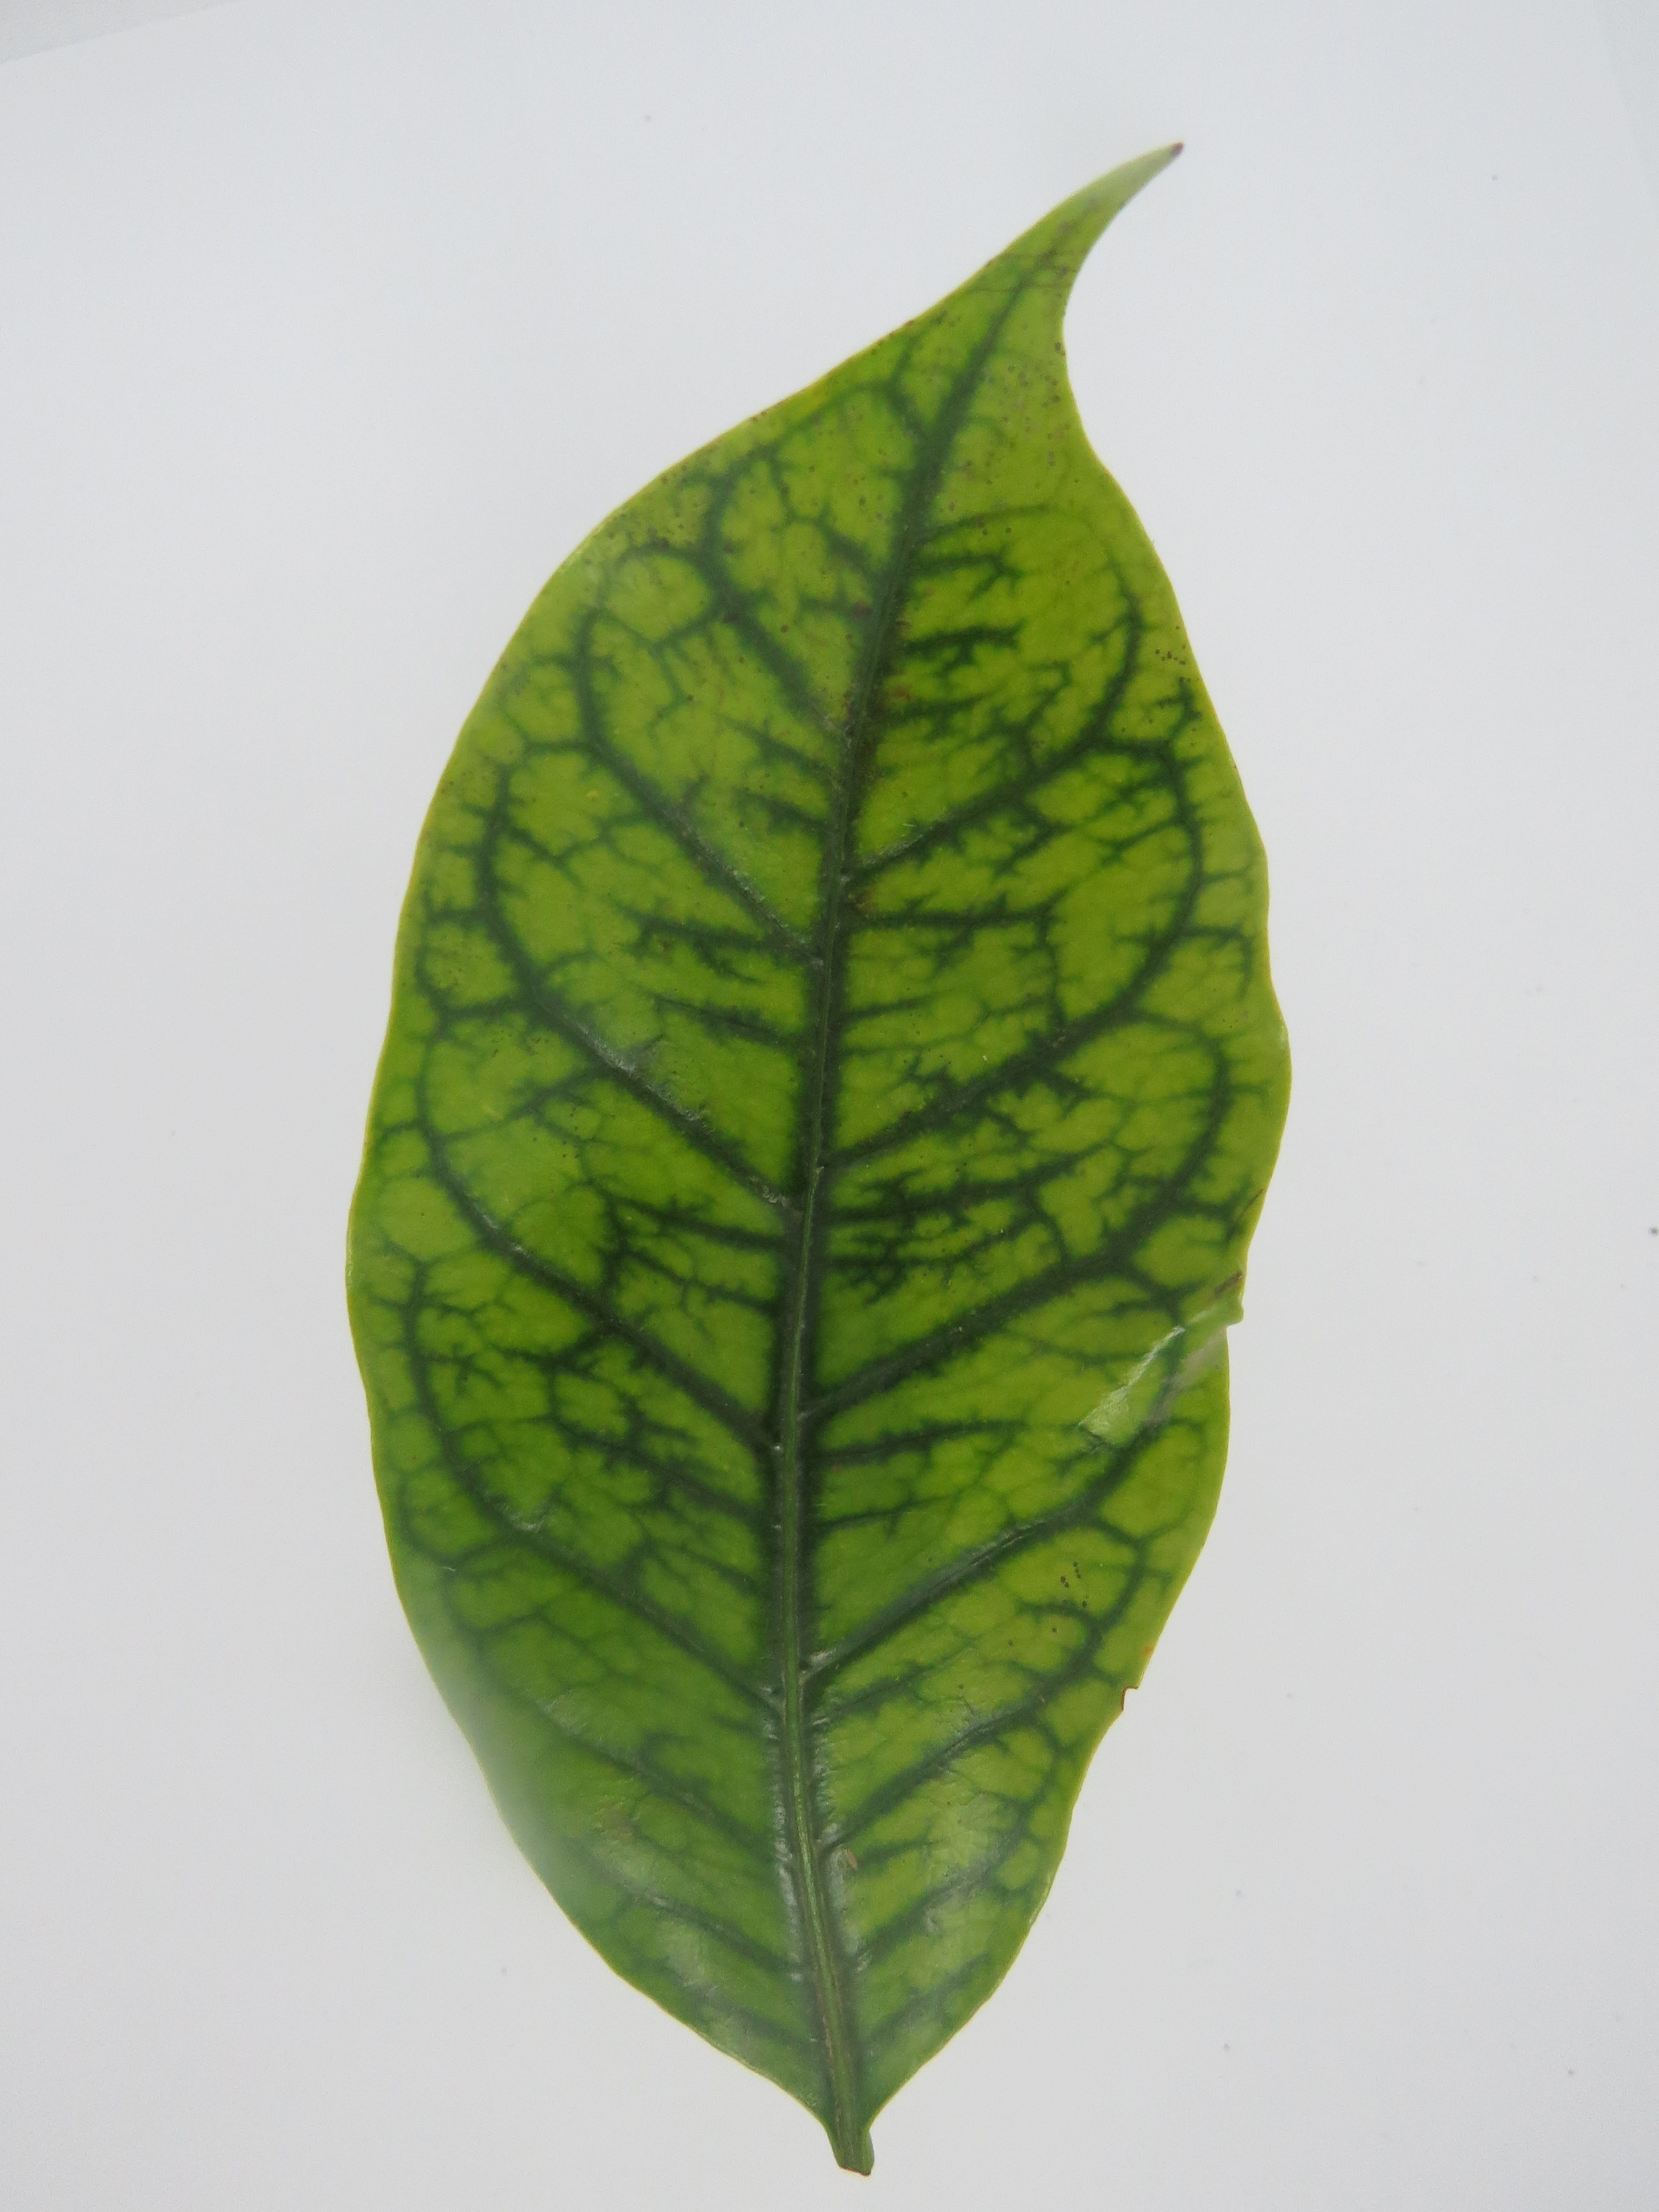
Label: magnesium-Mg